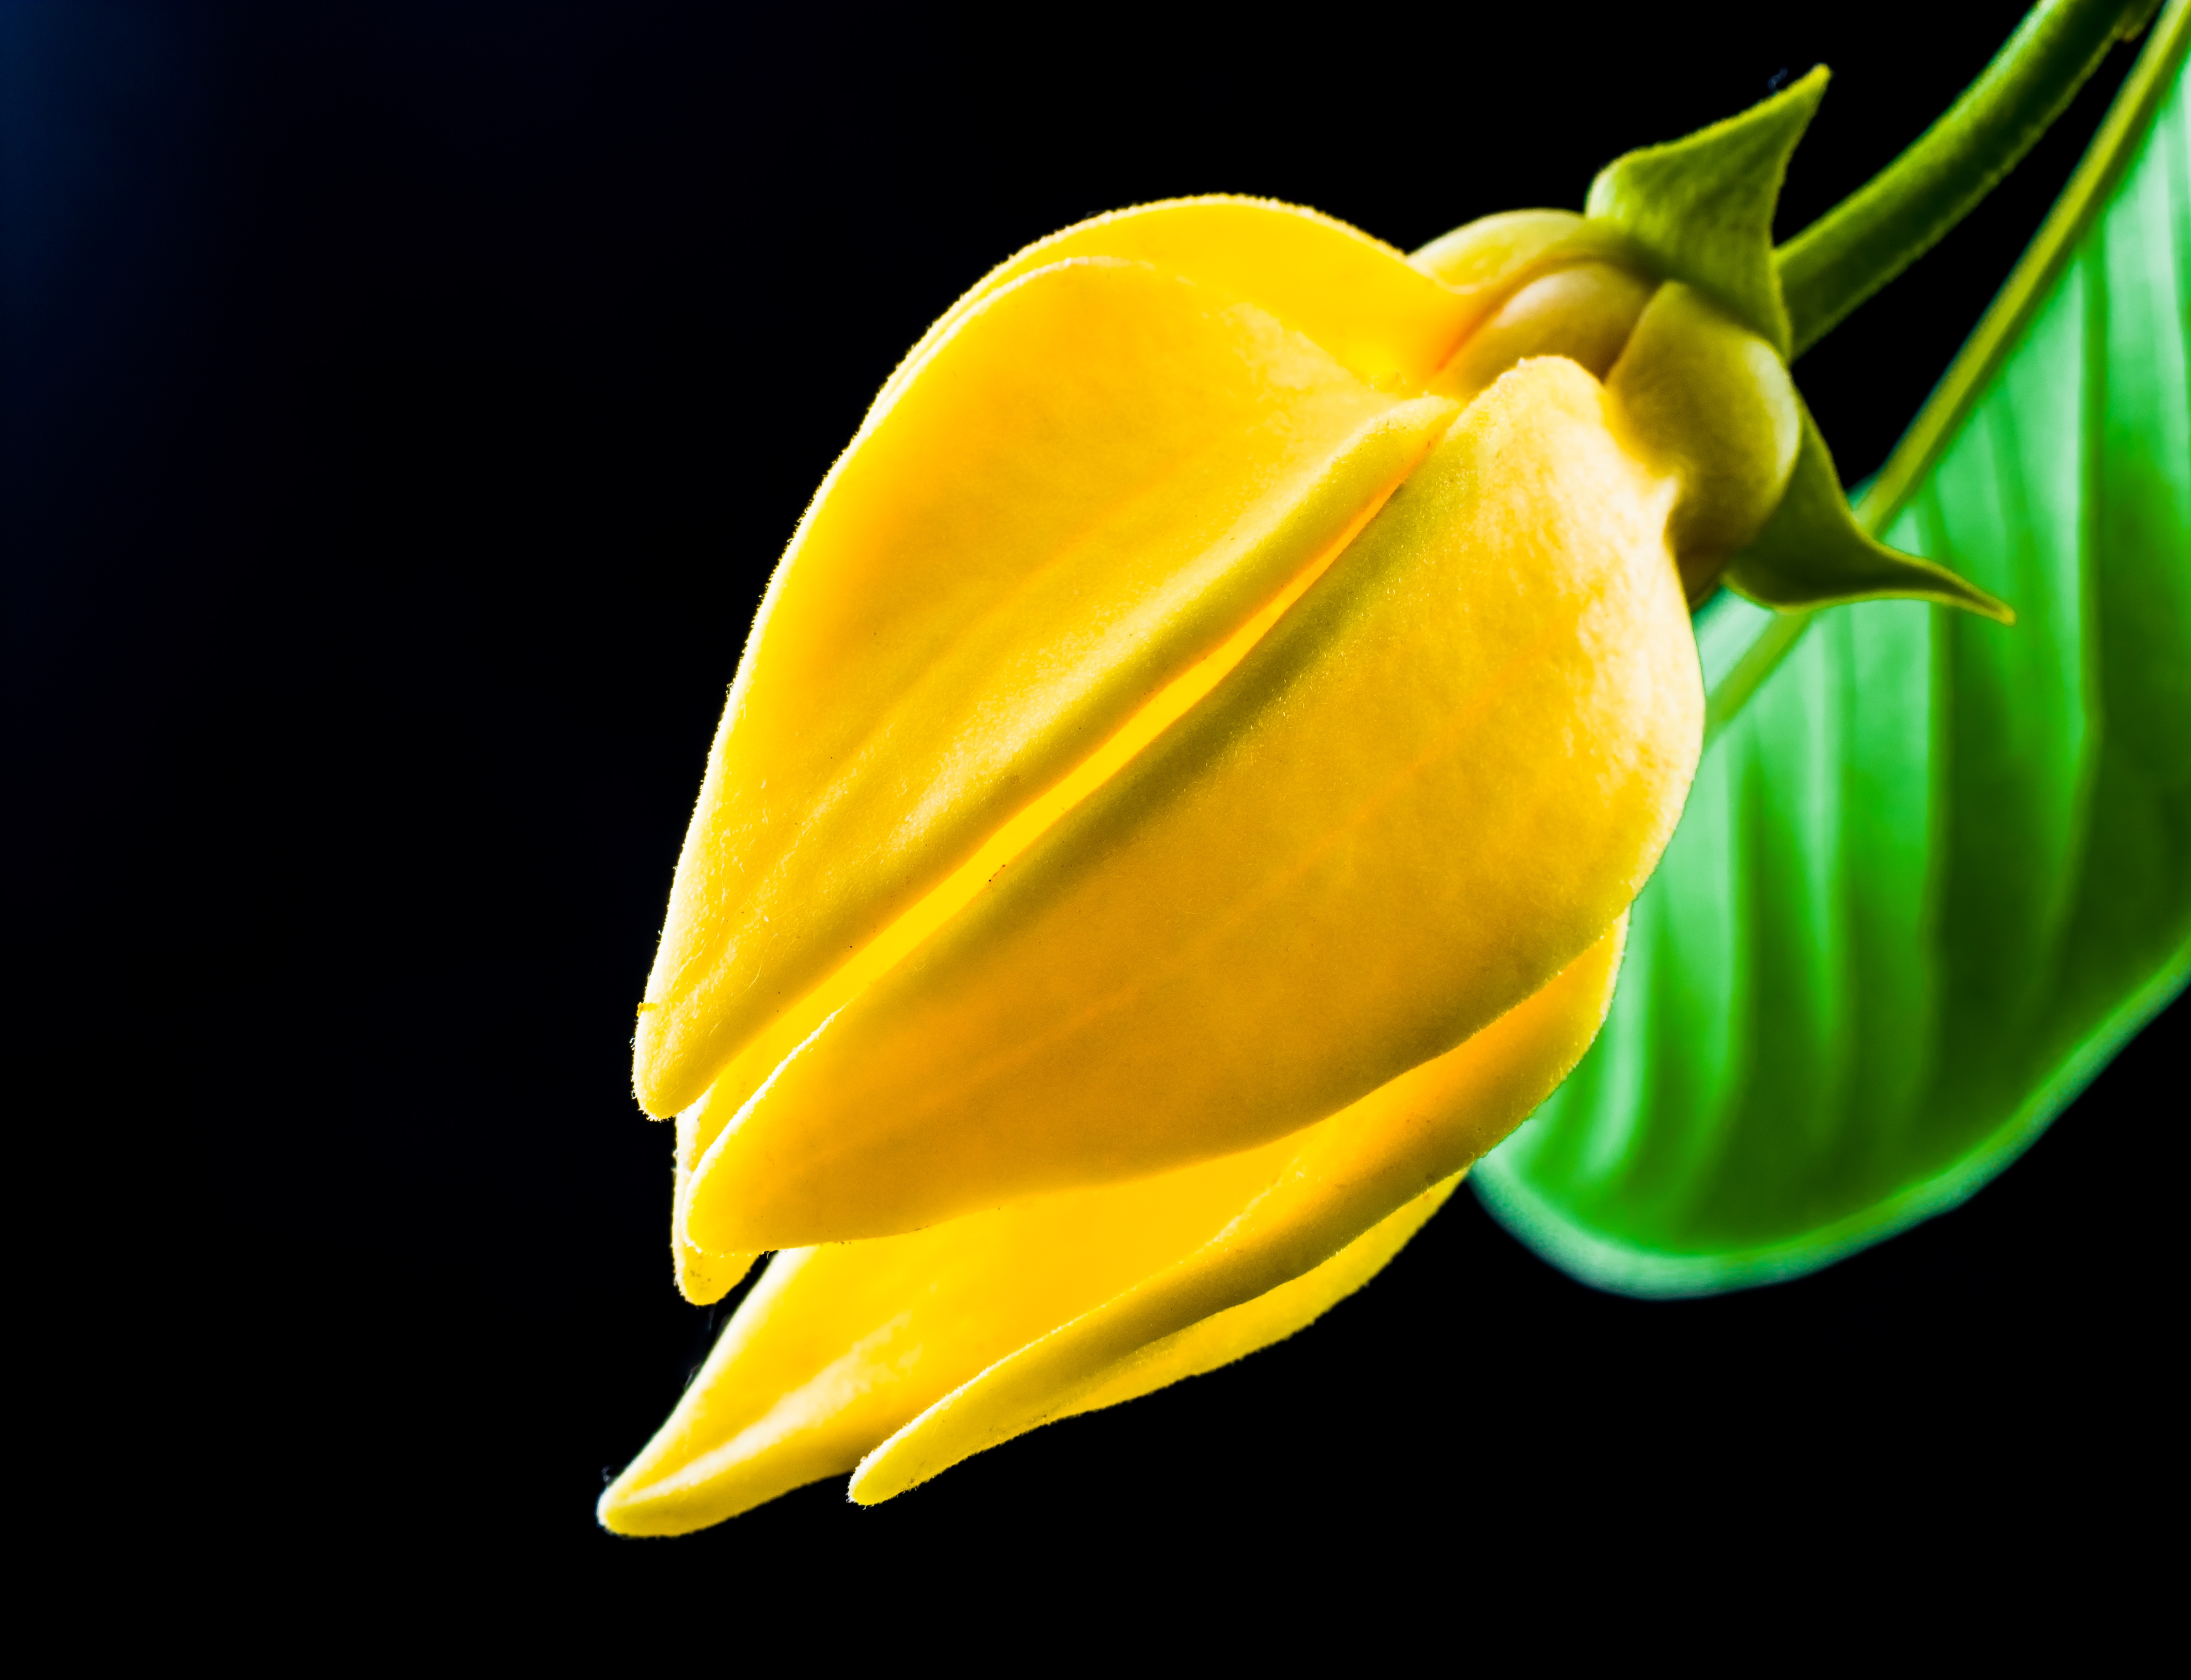
blossom, plant, leaf, flower, petal, bloom, produce, yellow, close, flora, close up, macro photography, flowering plant, plant stem, land plant